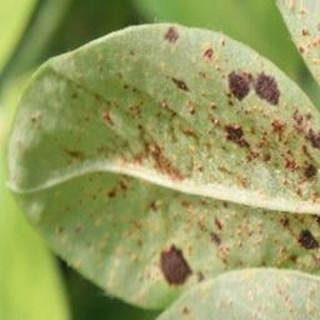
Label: groundnut_rust